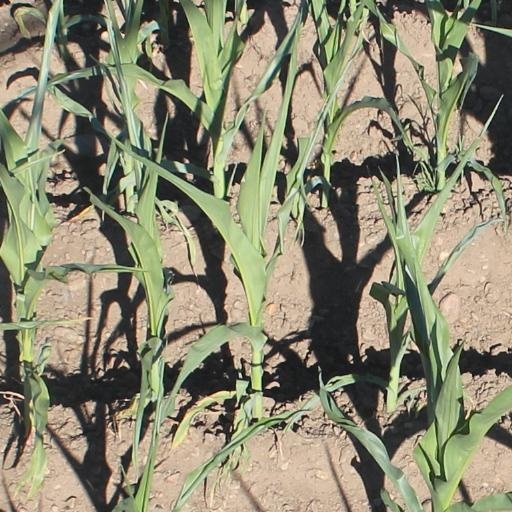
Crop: maize; corn